Culture of Bolivia

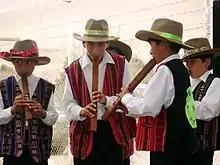
Bolivian children playing the "tarka".

For football stadiums in Bolivia, see List of football stadiums in Bolivia. Indoor stadiums in Bolivia can be found in the table below.